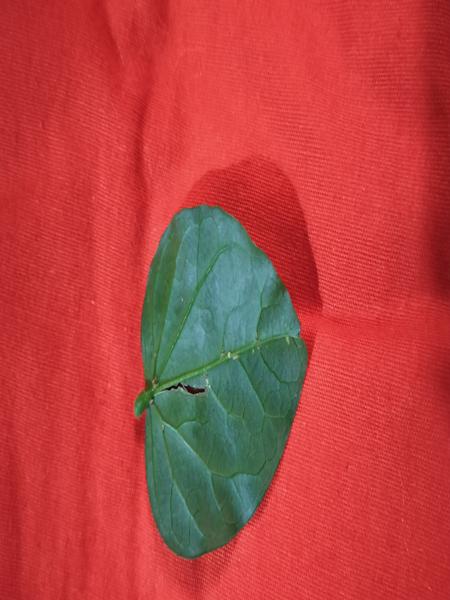
Plant: Jasmine